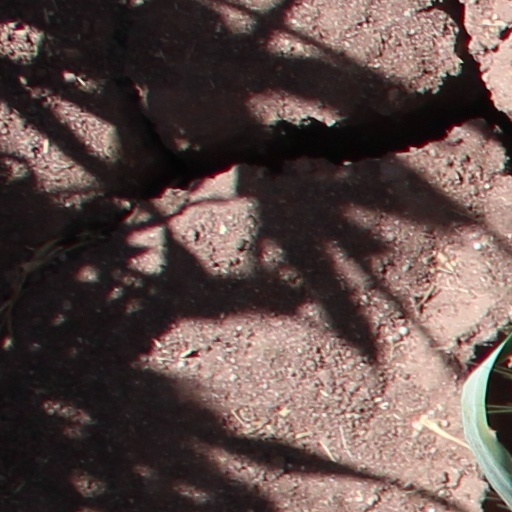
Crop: wheat